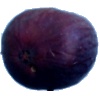
Label: fig